Diodorus scytobrachion

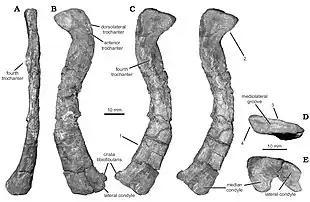
Left femur in multiple views

The single known femur assigned to "Diodorus" measures in length. The head of the femur is triangular when seen from above, with a rather straight front edge as in "Sacisaurus" and "Silesaurus", instead of rounded like in most other archosaurs. As in other silesaurids, but unlike all other archosaurs, there is a distinct notch below the femur's head. A straight groove runs across the upper surface of the femur's head. The anterior trochanter is small and projects upwards, and there is a distinct, blade-shaped dorsolateral trochanter next to it. A "finger-shaped" anterior trochanter, the lack of a trochanteric shelf, and a blade-like dorsolateral trochanter are also seen in "Sacisaurus" and "Silesaurus". The fourth trochanter of "Diodorus" is in a position similar to "Silesaurus" and further up the femur than in "Sacisaurus", though less developed than in either, is crescent-shaped, and has a sharp rim.